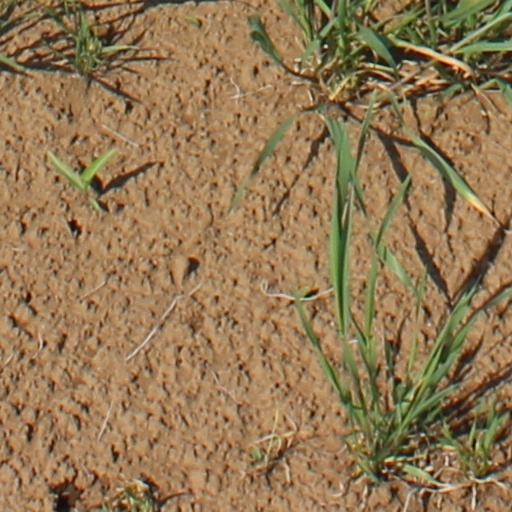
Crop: wheat